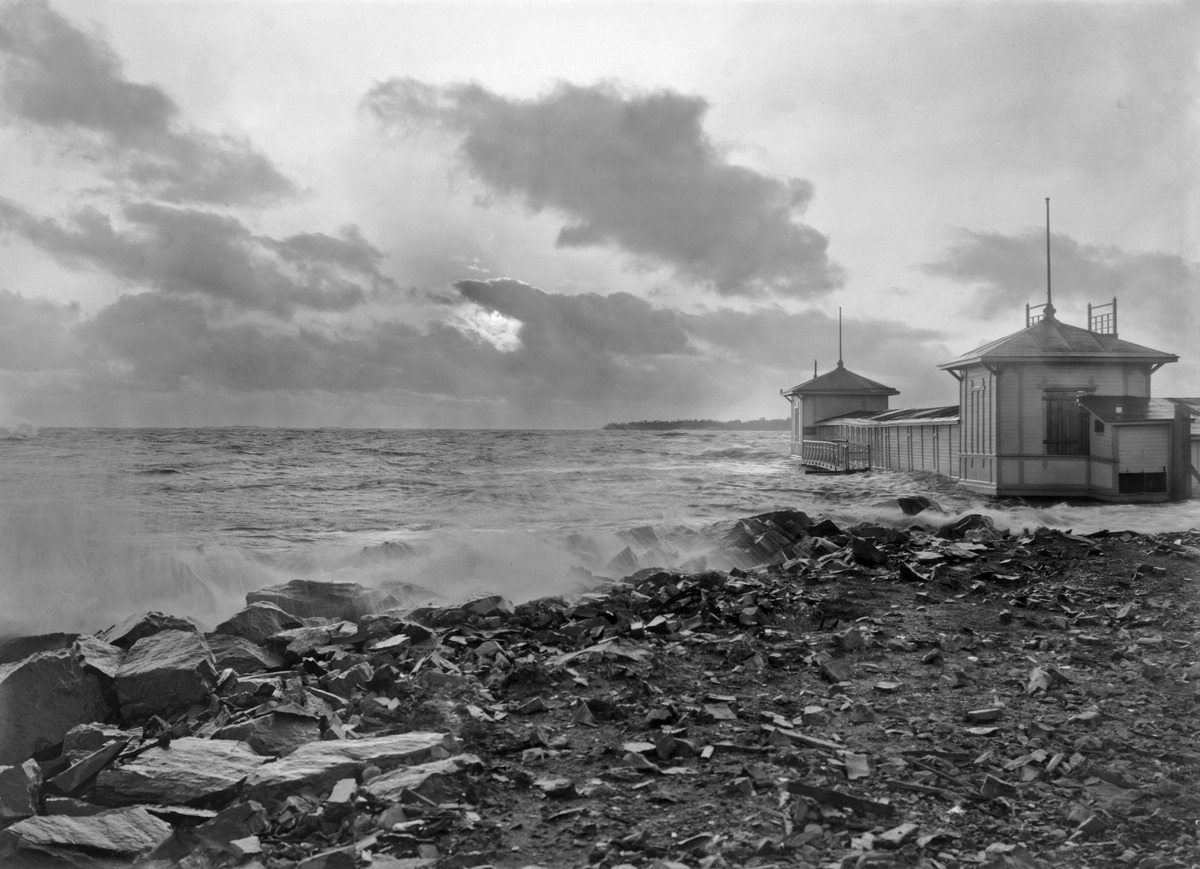
Merisataman uimalaitos syysmyrskyssä
sisällön kuvaus: Merisataman uimalaitos syysmyrskyssä mustavalkoinen
Kuvaaja: Sundström, Eric, valokuvaaja
Ajankohta: kuvausaika 1913
Paikka: Suomi, Uusimaa, Helsinki, Ullanlinna Helsinki, Merisatama
Aiheet: meri, uimalat, myrskyt